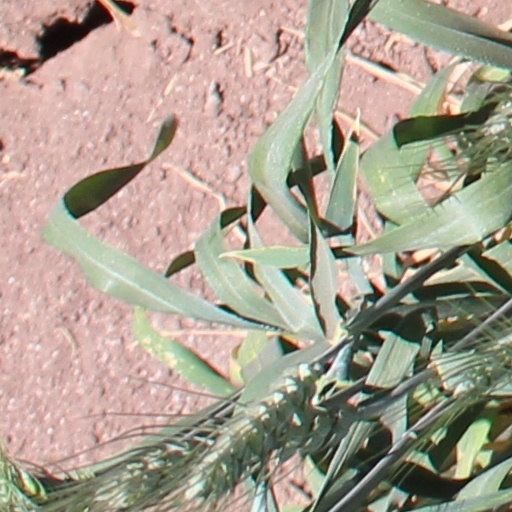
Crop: wheat